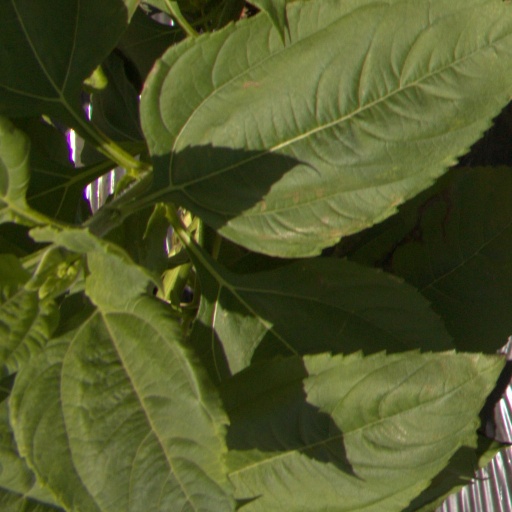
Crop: Jerusalem artichoke